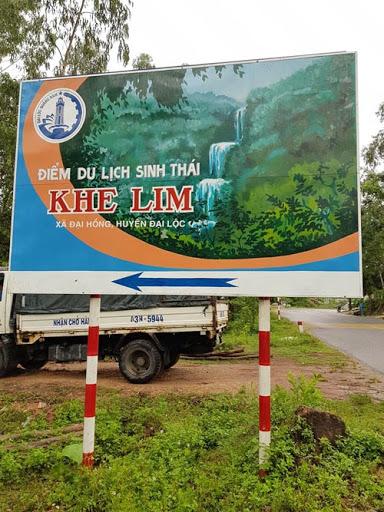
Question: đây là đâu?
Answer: điểm du lịch sinh thái khe lim